Sir John Trevelyan, 4th Baronet

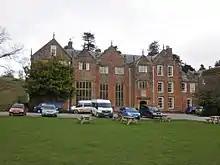
Nettlecombe Court in Somerset, seat of the Trevelyan baronets

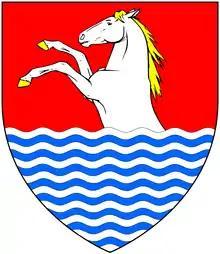
Arms of Trevelyan: "Gules, a demi-horse argent hoofed and maned or issuing out of water in base proper"

Sir John Trevelyan, 4th Baronet (6 February 1735 – 18 April 1828) was a British politician who sat in the House of Commons from 1777 to 1796.